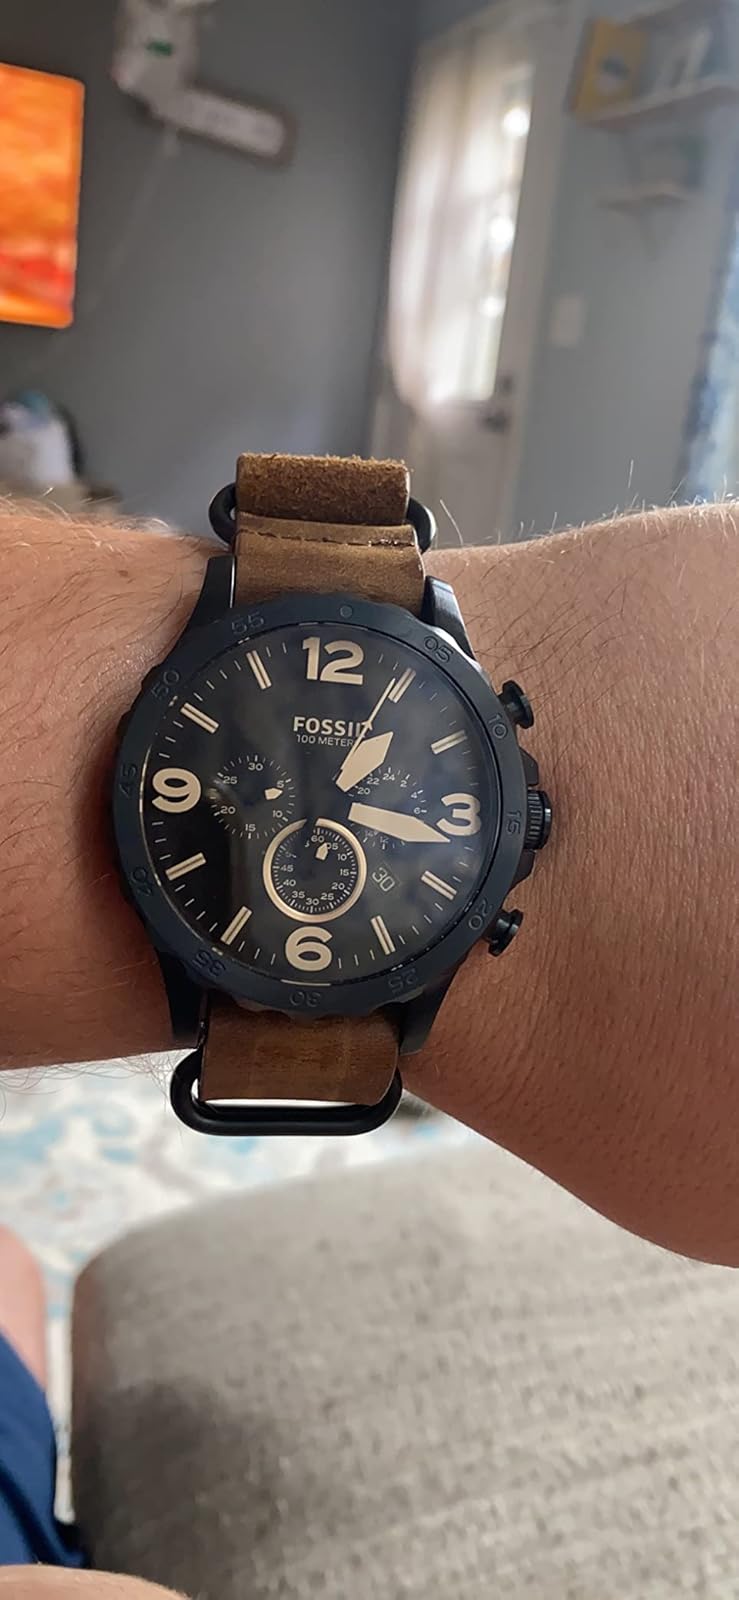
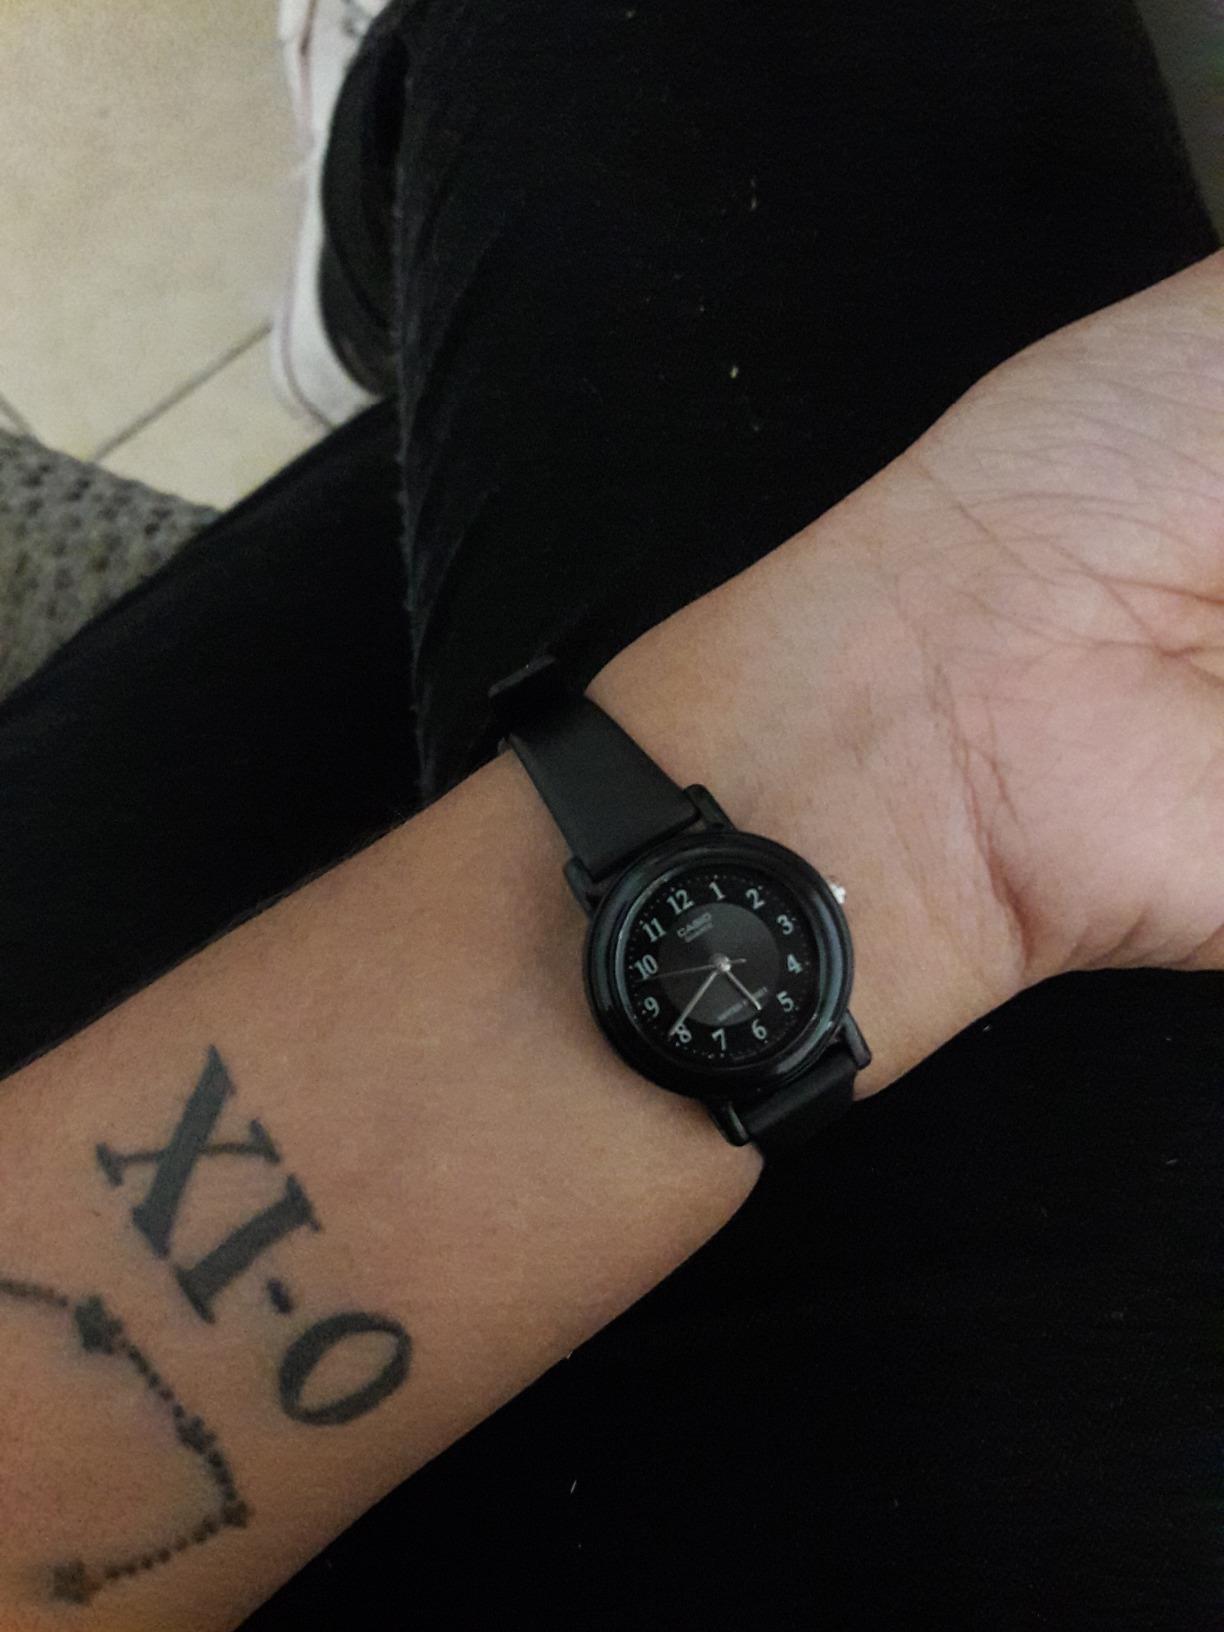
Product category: accessories_watch
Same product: no